Swarthmore, Pennsylvania

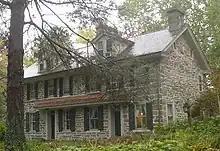
The Ogden House

Scott Arboretum is located on the campus of Swarthmore College.